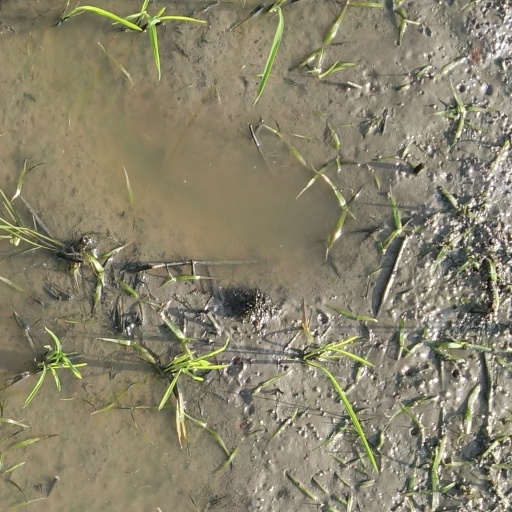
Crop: rice